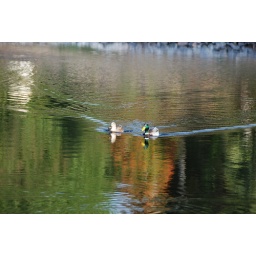
This photo focused on the ducks swimming. You can see the reflections of the trees onshore in the water.